Wrestle Kingdom VI

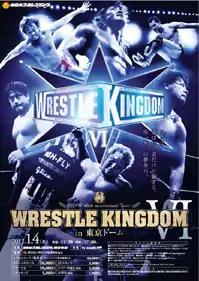
Promotional poster for the event, featuring various NJPW wrestlers

was a professional wrestling pay-per-view (PPV) event produced by the New Japan Pro-Wrestling (NJPW) promotion, which took place at the Tokyo Dome in Tokyo, Japan on January 4, 2012. It was the 21st January 4 Tokyo Dome Show and the sixth held under the "Wrestle Kingdom" name. This was the final Wrestle Kingdom where a Roman numeral was used as part of the event's name. The event featured twelve matches (including one dark match), three of which were contested for championships.